Lock-in amplifier

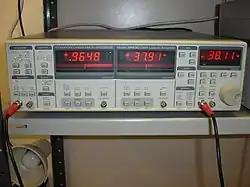
Example of a lock-in amplifier

The lock-in amplifier is commonly believed to have been invented by Princeton University physicist Robert H. Dicke who founded the company Princeton Applied Research (PAR) to market the product. However, in an interview with Martin Harwit, Dicke claims that even though he is often credited with the invention of the device, he believes that he read about it in a review of scientific equipment written by Walter C. Michels, a professor at Bryn Mawr College. This could have been a 1941 article by Michels and Curtis, which in turn cites a 1934 article by C. R. Cosens, while another timeless article was written by C. A. Stutt in 1949.